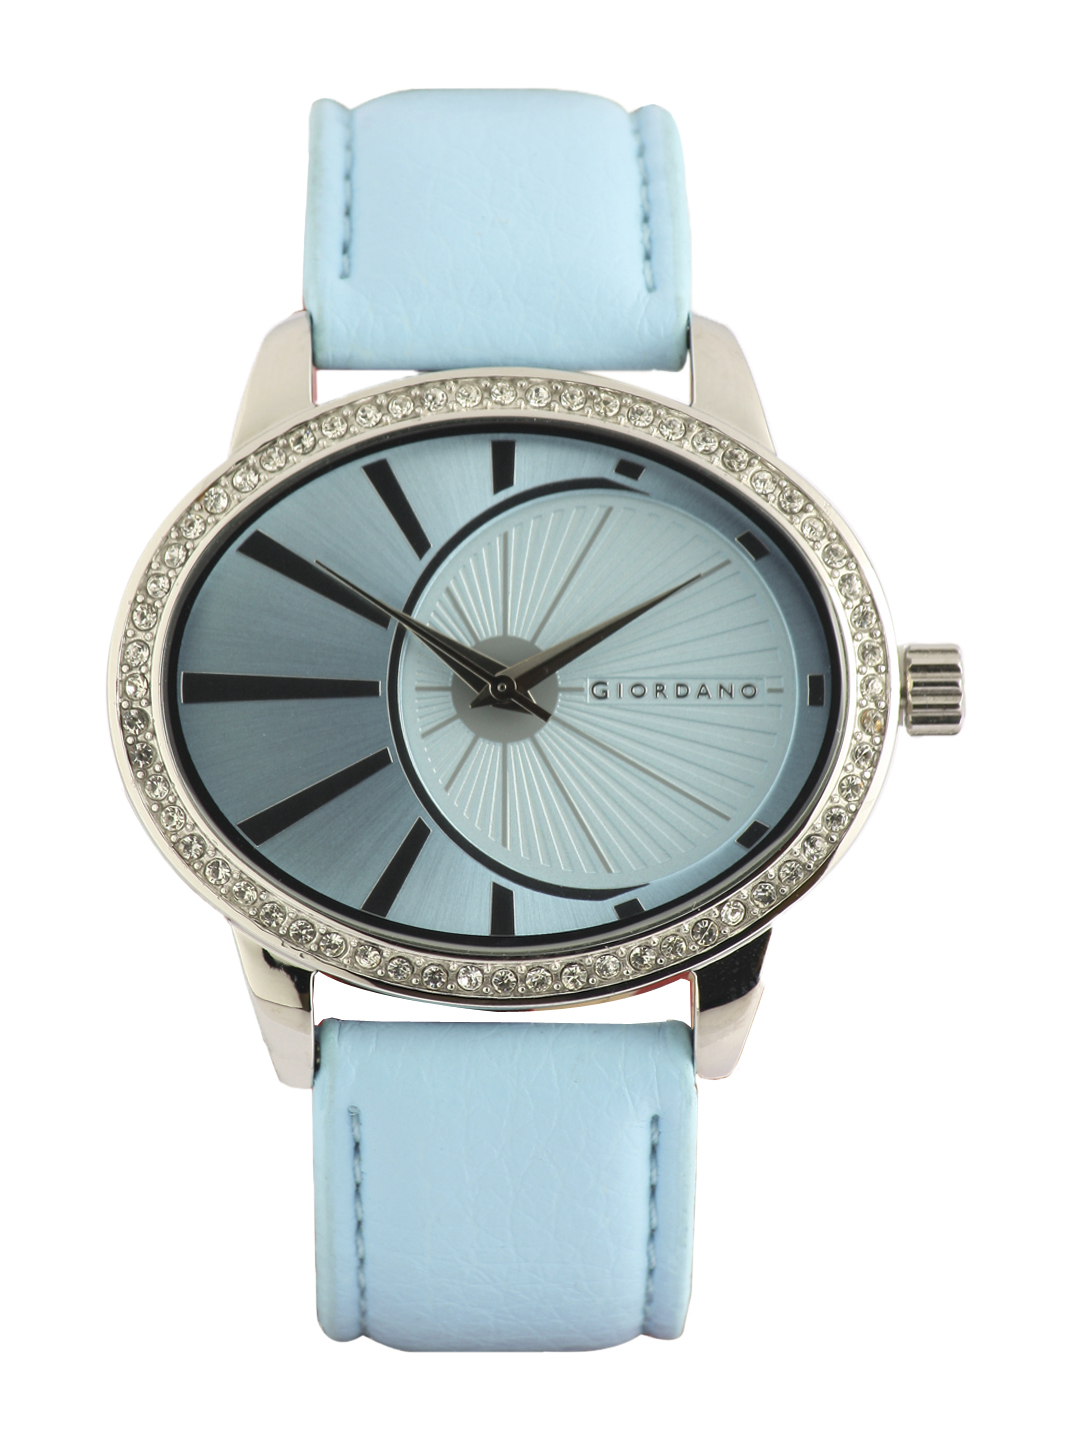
Giordano Women Blue Dial Watch
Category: Accessories / Watches / Watches
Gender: Women
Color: Blue
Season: Winter 2016
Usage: Casual